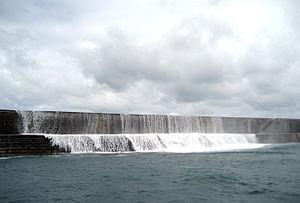
Le port de Braye, est le port maritime de l'île d'Aurigny, la plus septentrionale des îles Anglo-Normandes.
Aurigny est une des îles Anglo-Normandes. Elle fait partie du bailliage de Guernesey. Elle mesure 5 km de long et 3 km de large, ce qui en fait, par son étendue, la troisième île de l'archipel.